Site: brandenburg
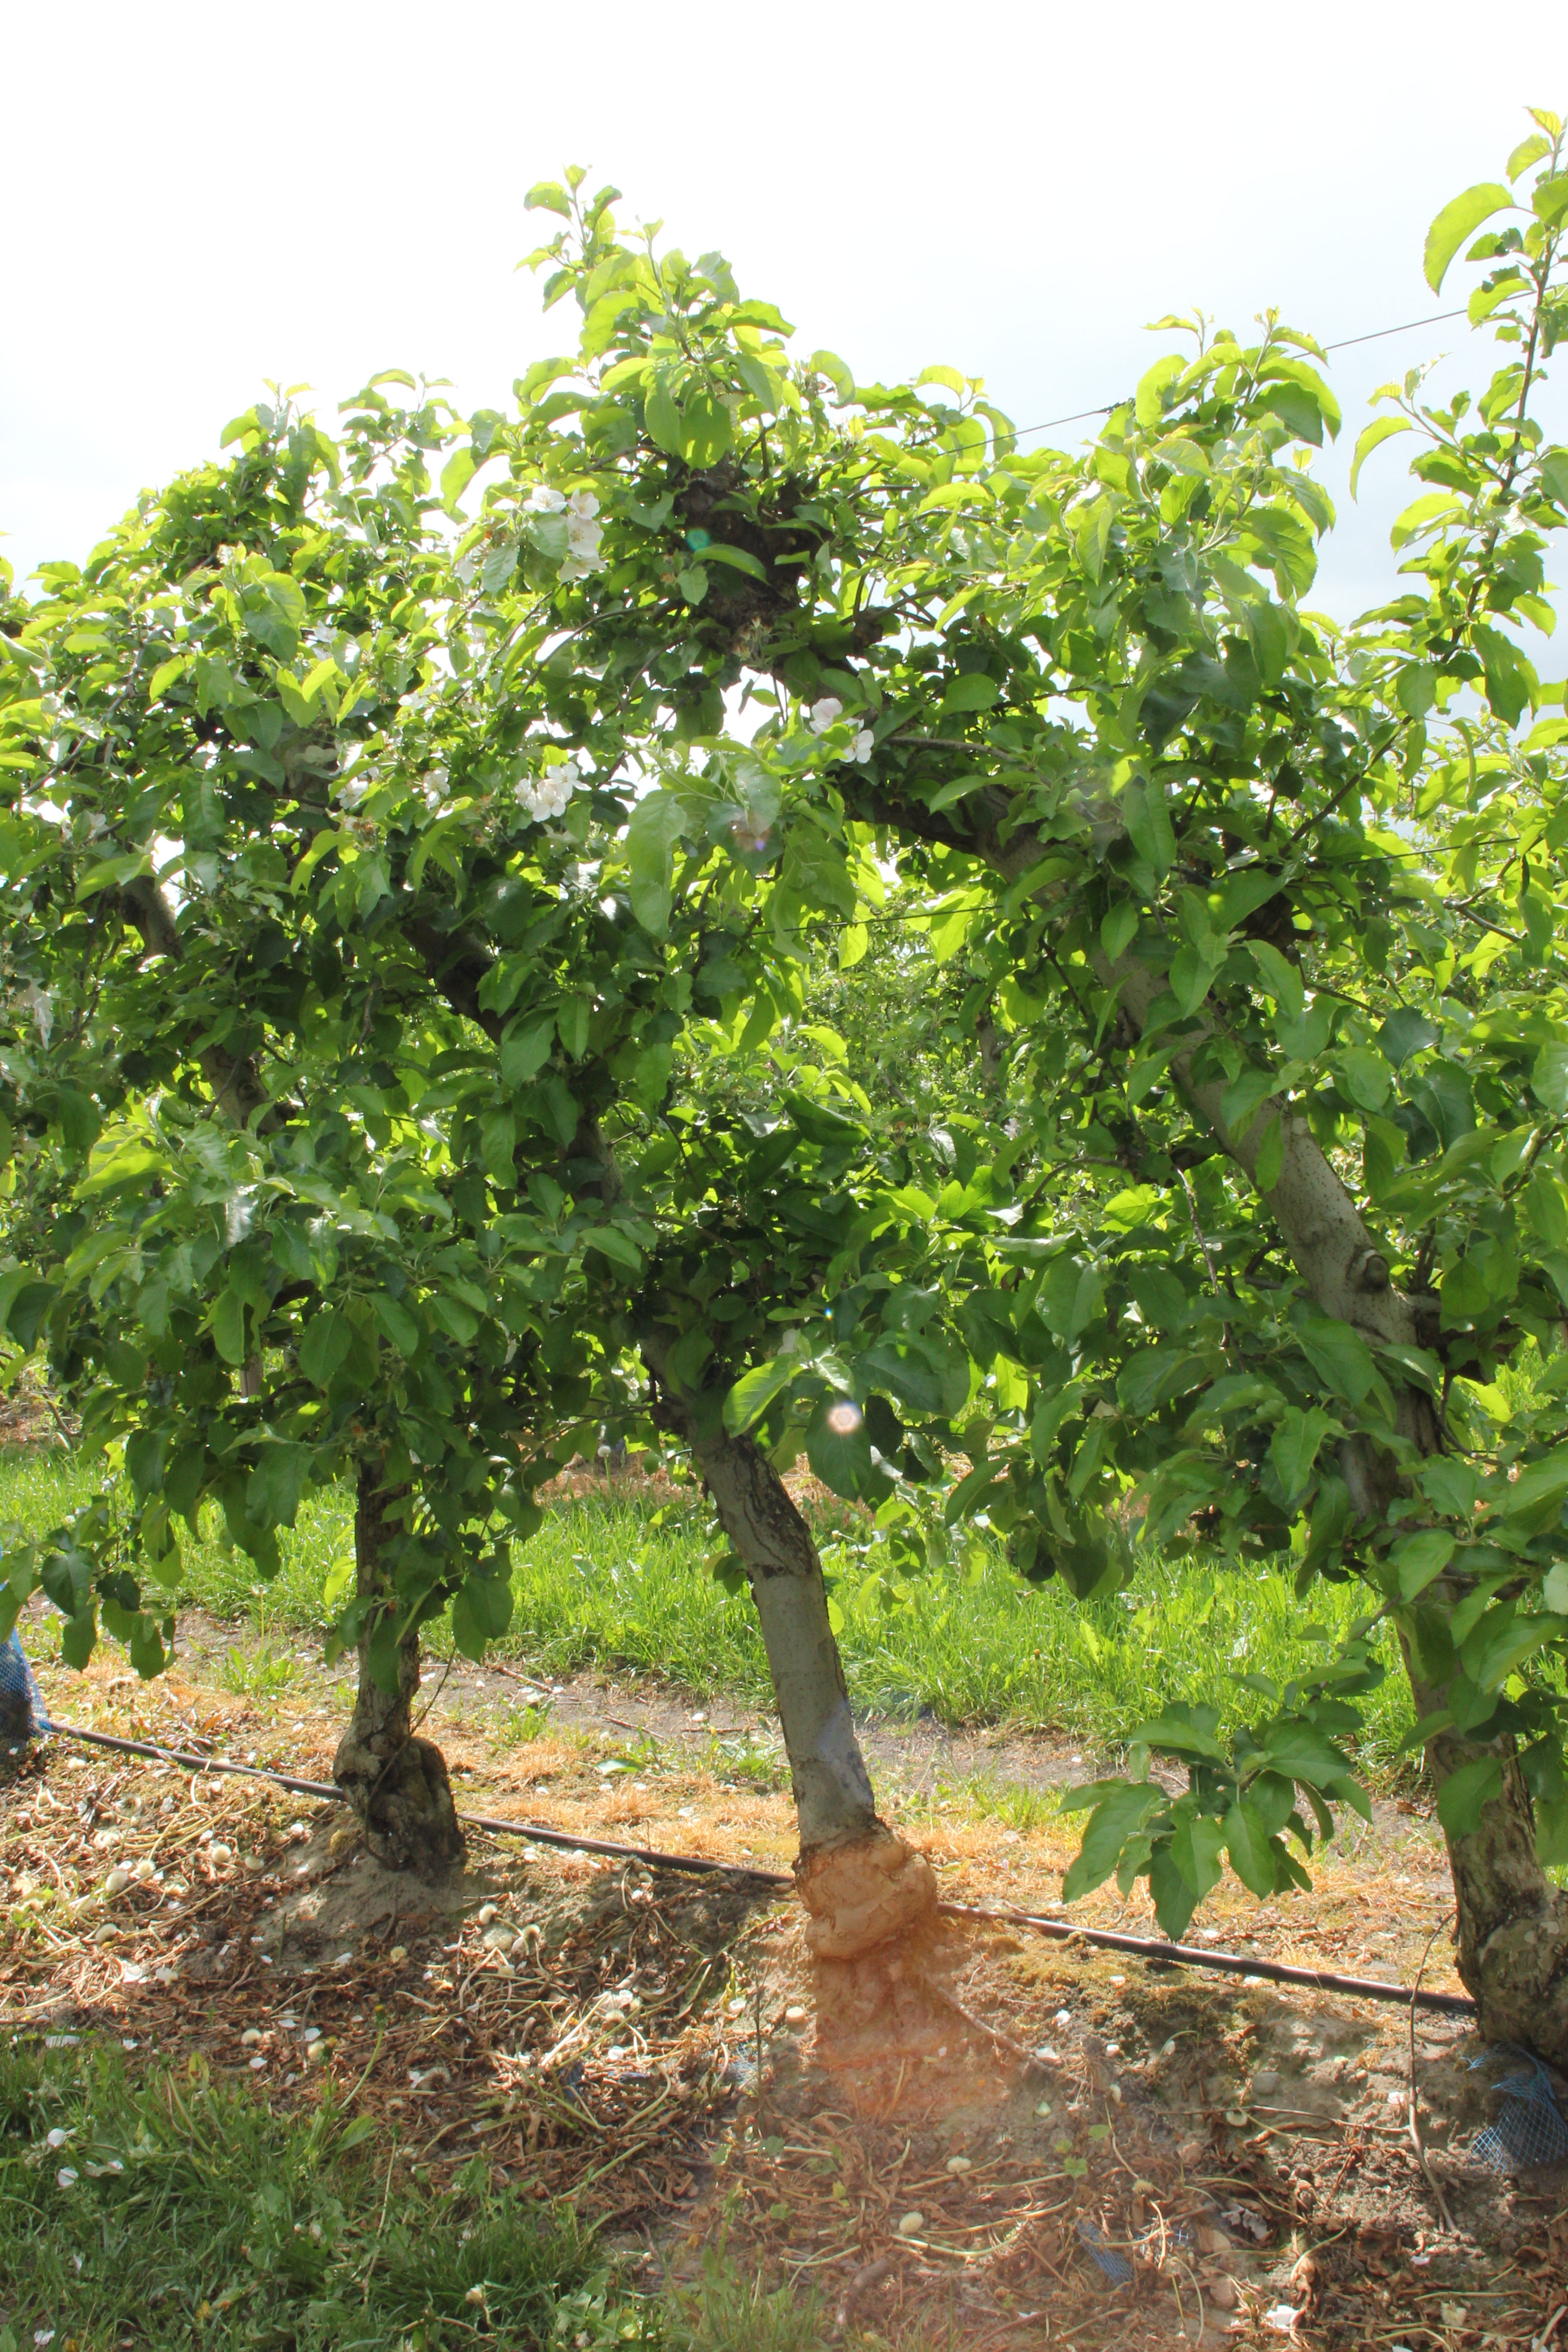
Growth stage (BBCH 67): Flowering